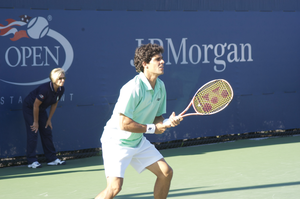
Le Morocco Tennis Tour Meknès est un tournoi professionnel de tennis du circuit ATP Challenger Tour qui se déroule de 2008 à 2016 sur terre battue à Meknès, au Maroc.